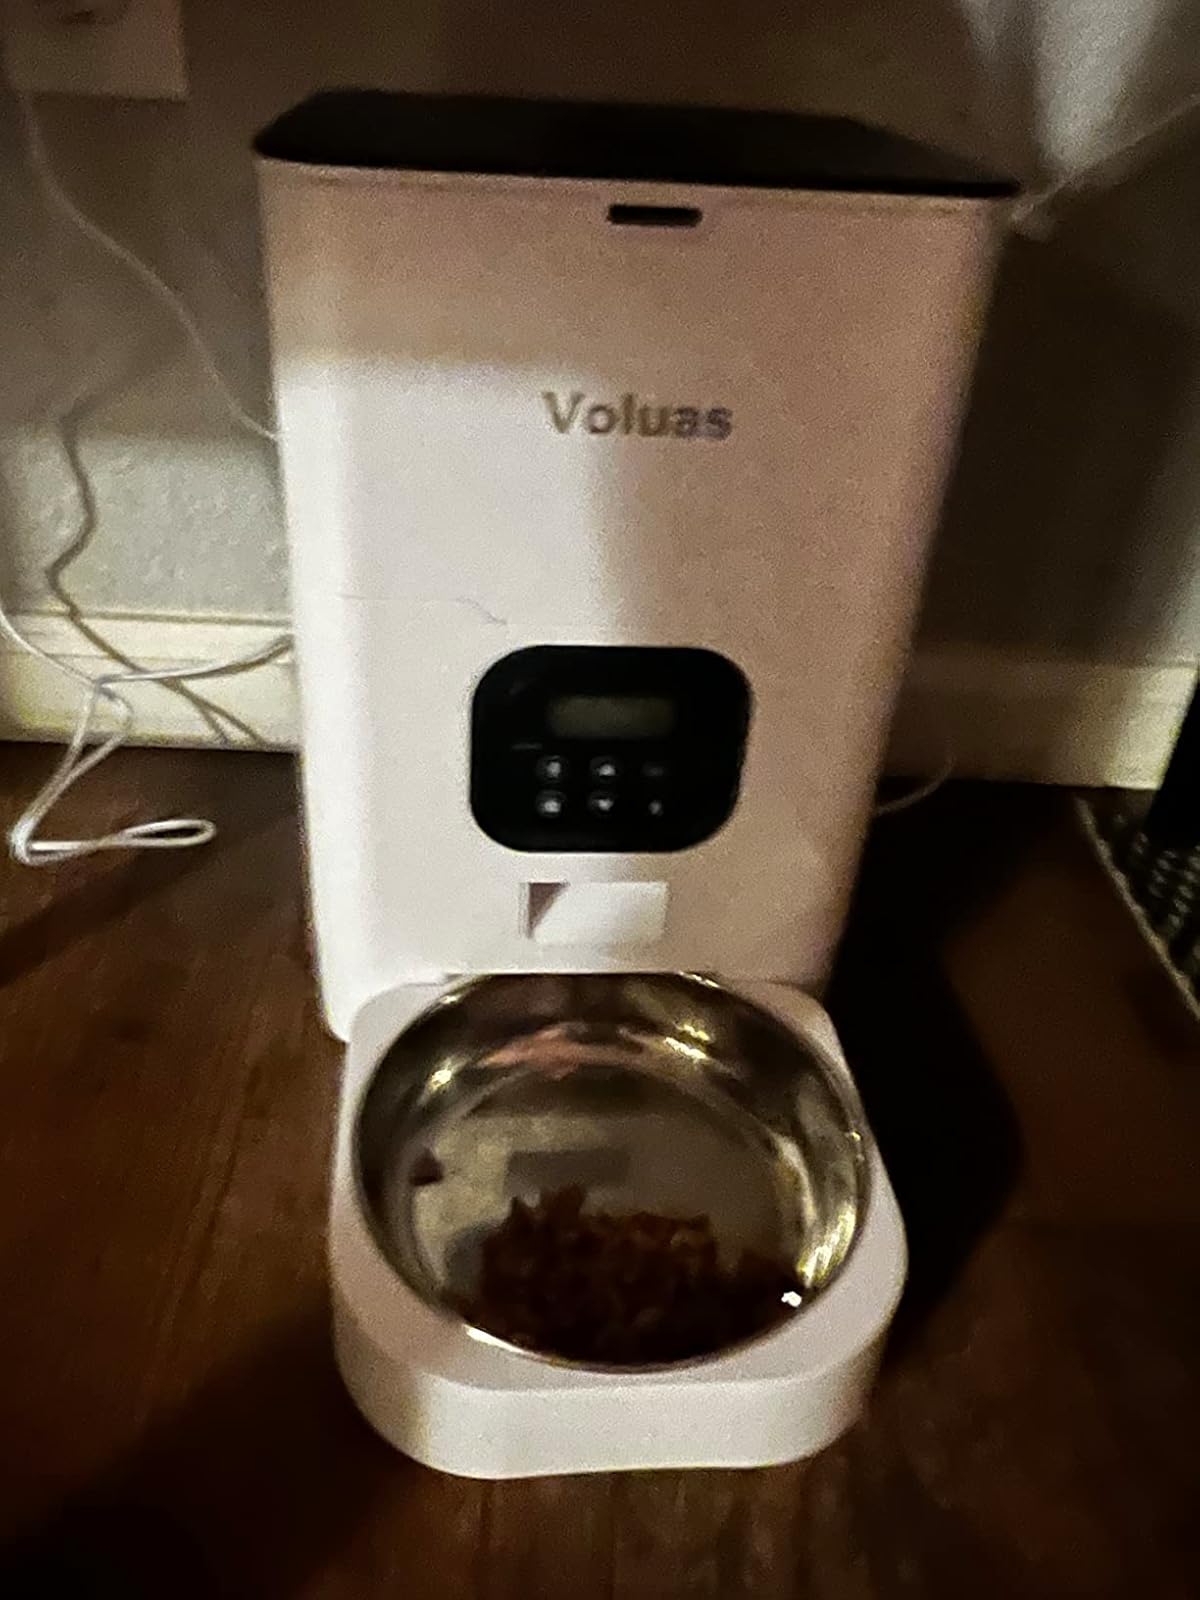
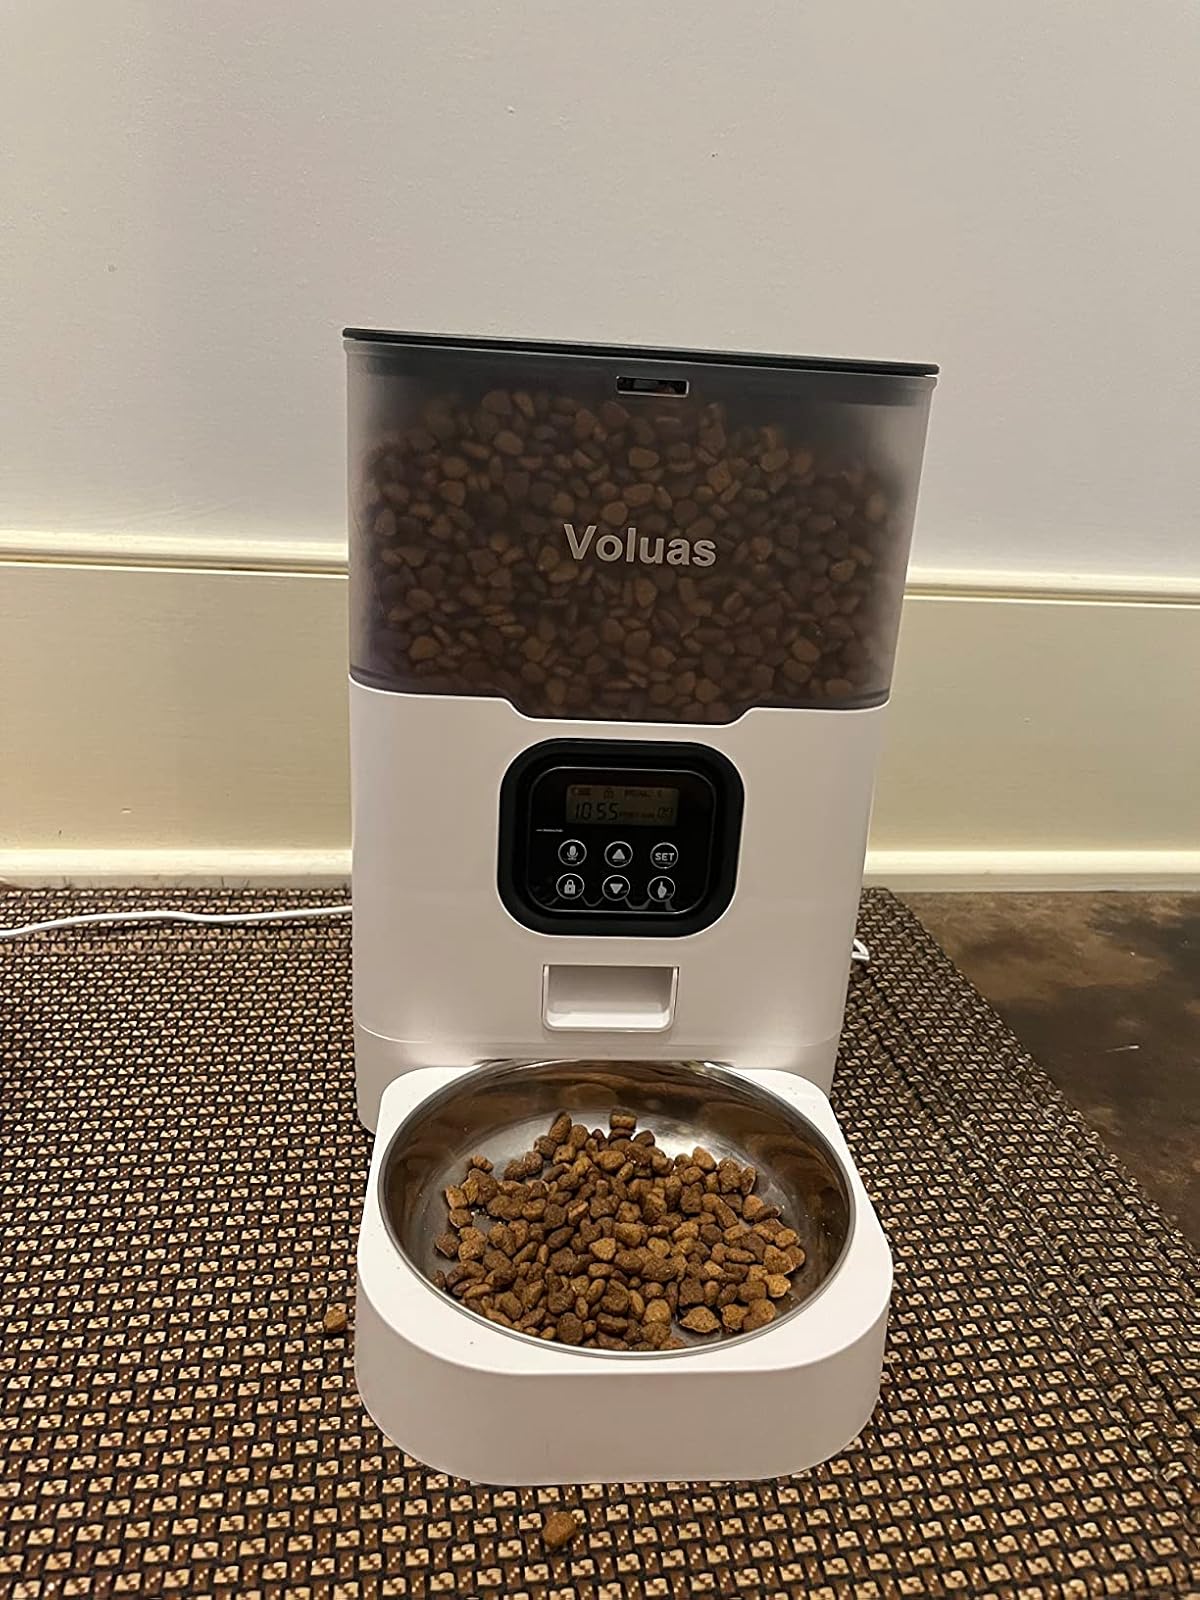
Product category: items_feeder
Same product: no